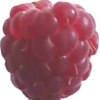
Label: raspberry